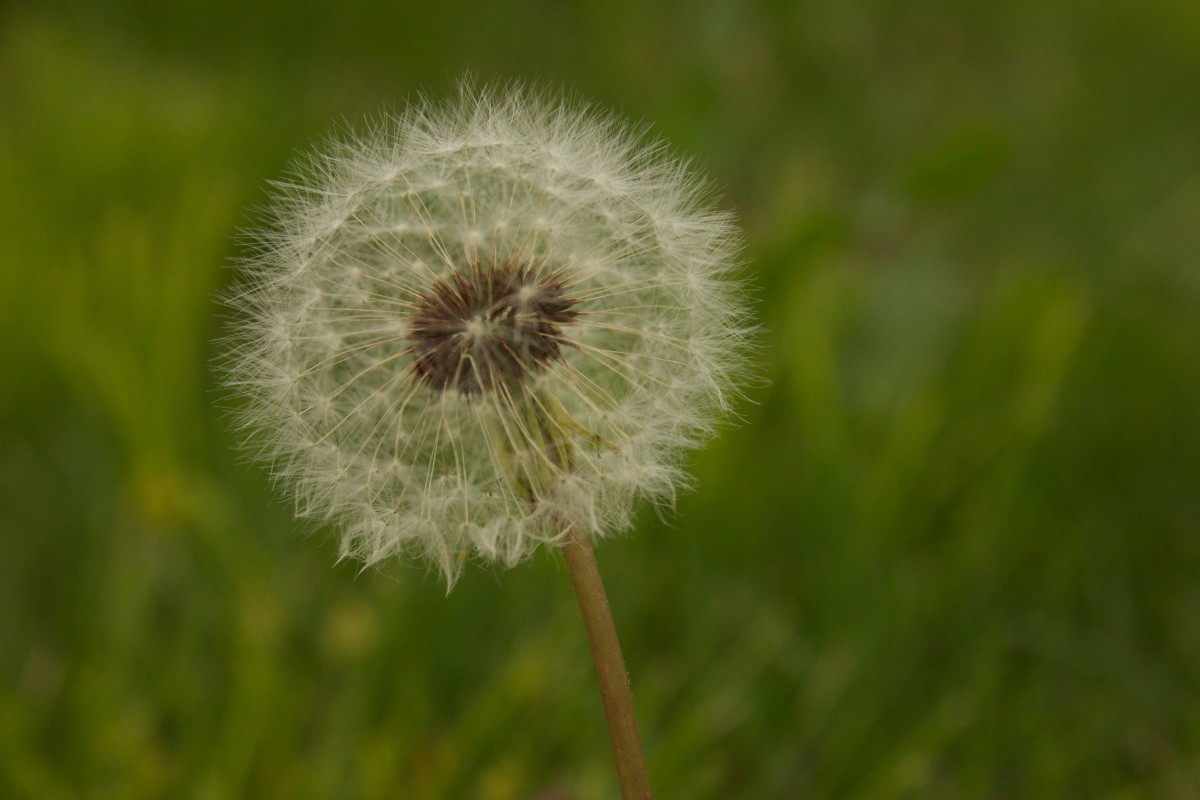
Tags: field, meadow, dandelion, prairie, flower, green, botany, flora, wildflower, close up, grassland, macro photography, flowering plant, daisy family, grass family, plant stem